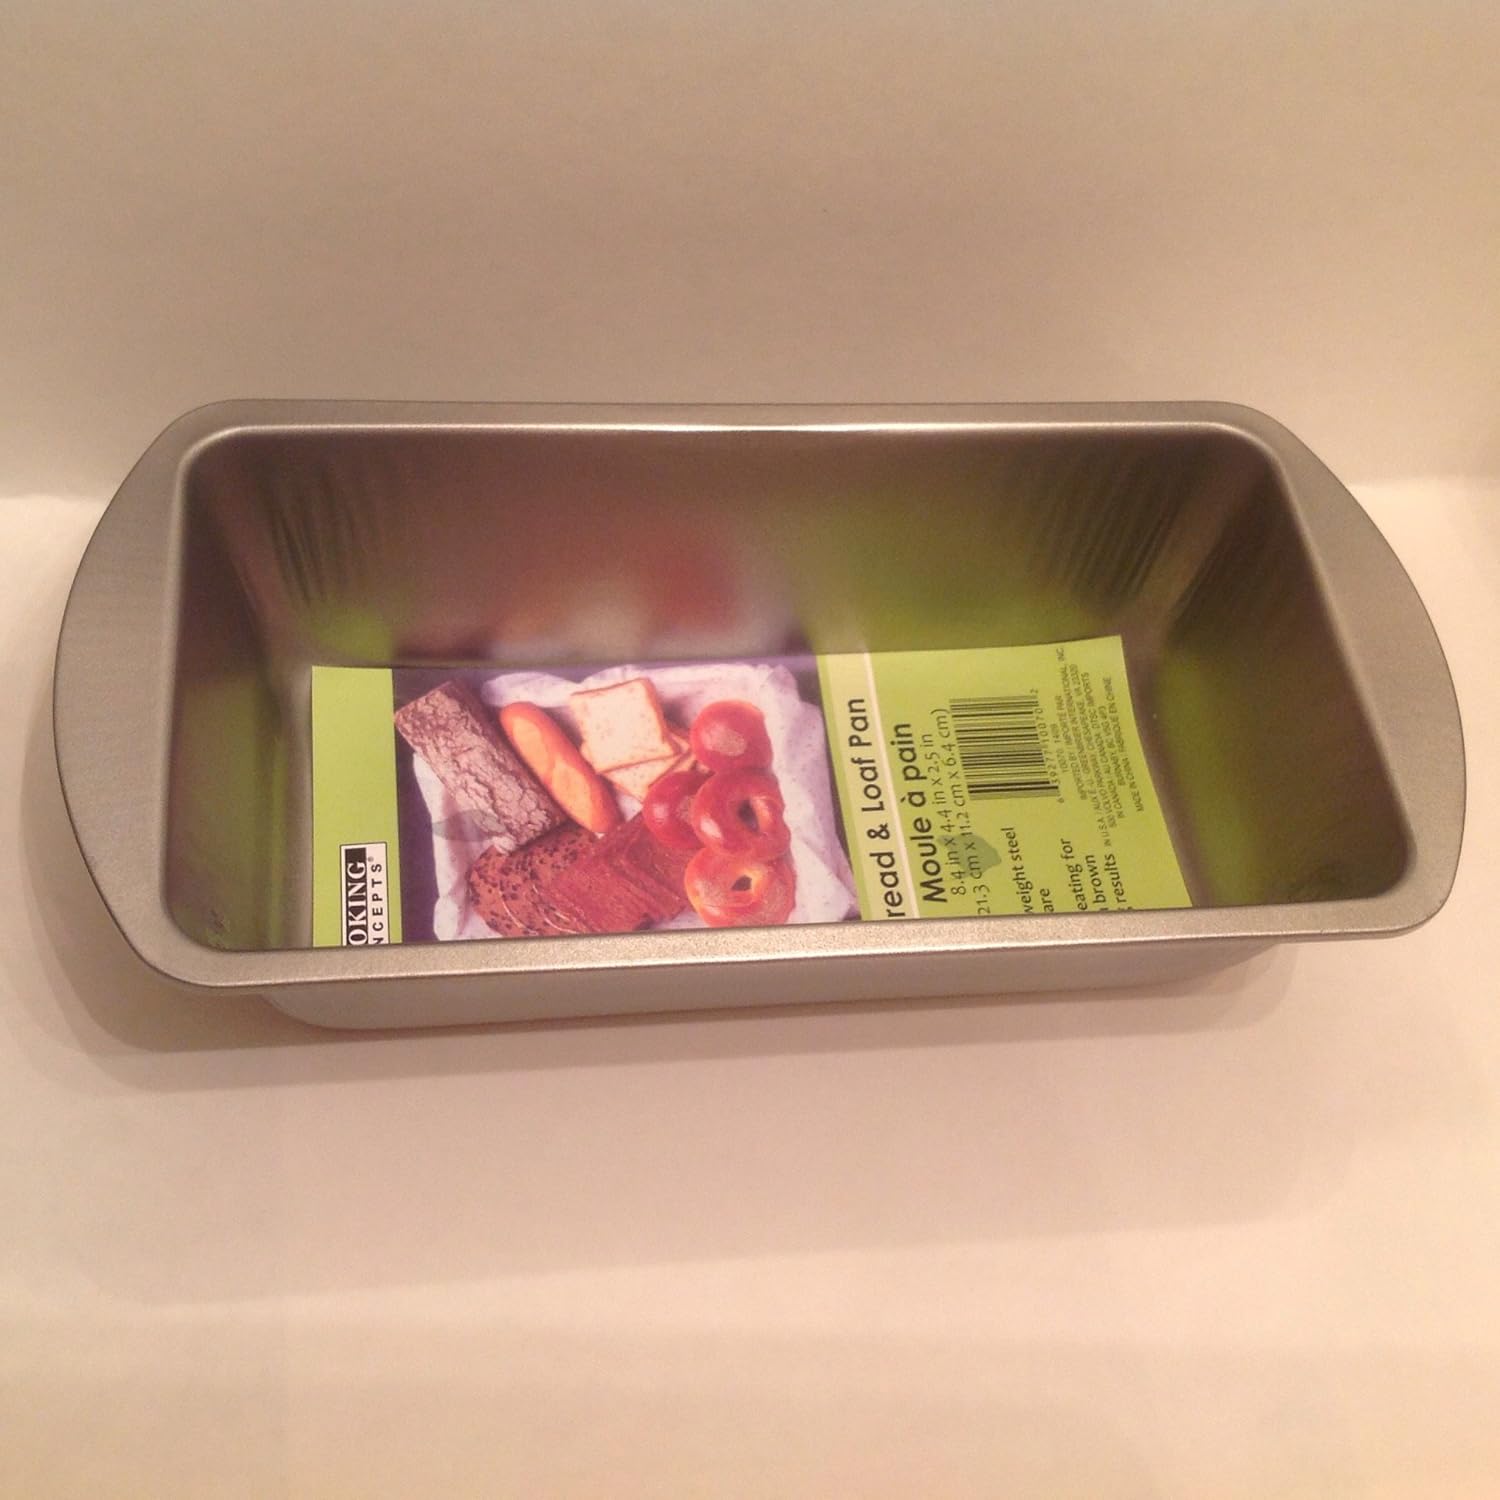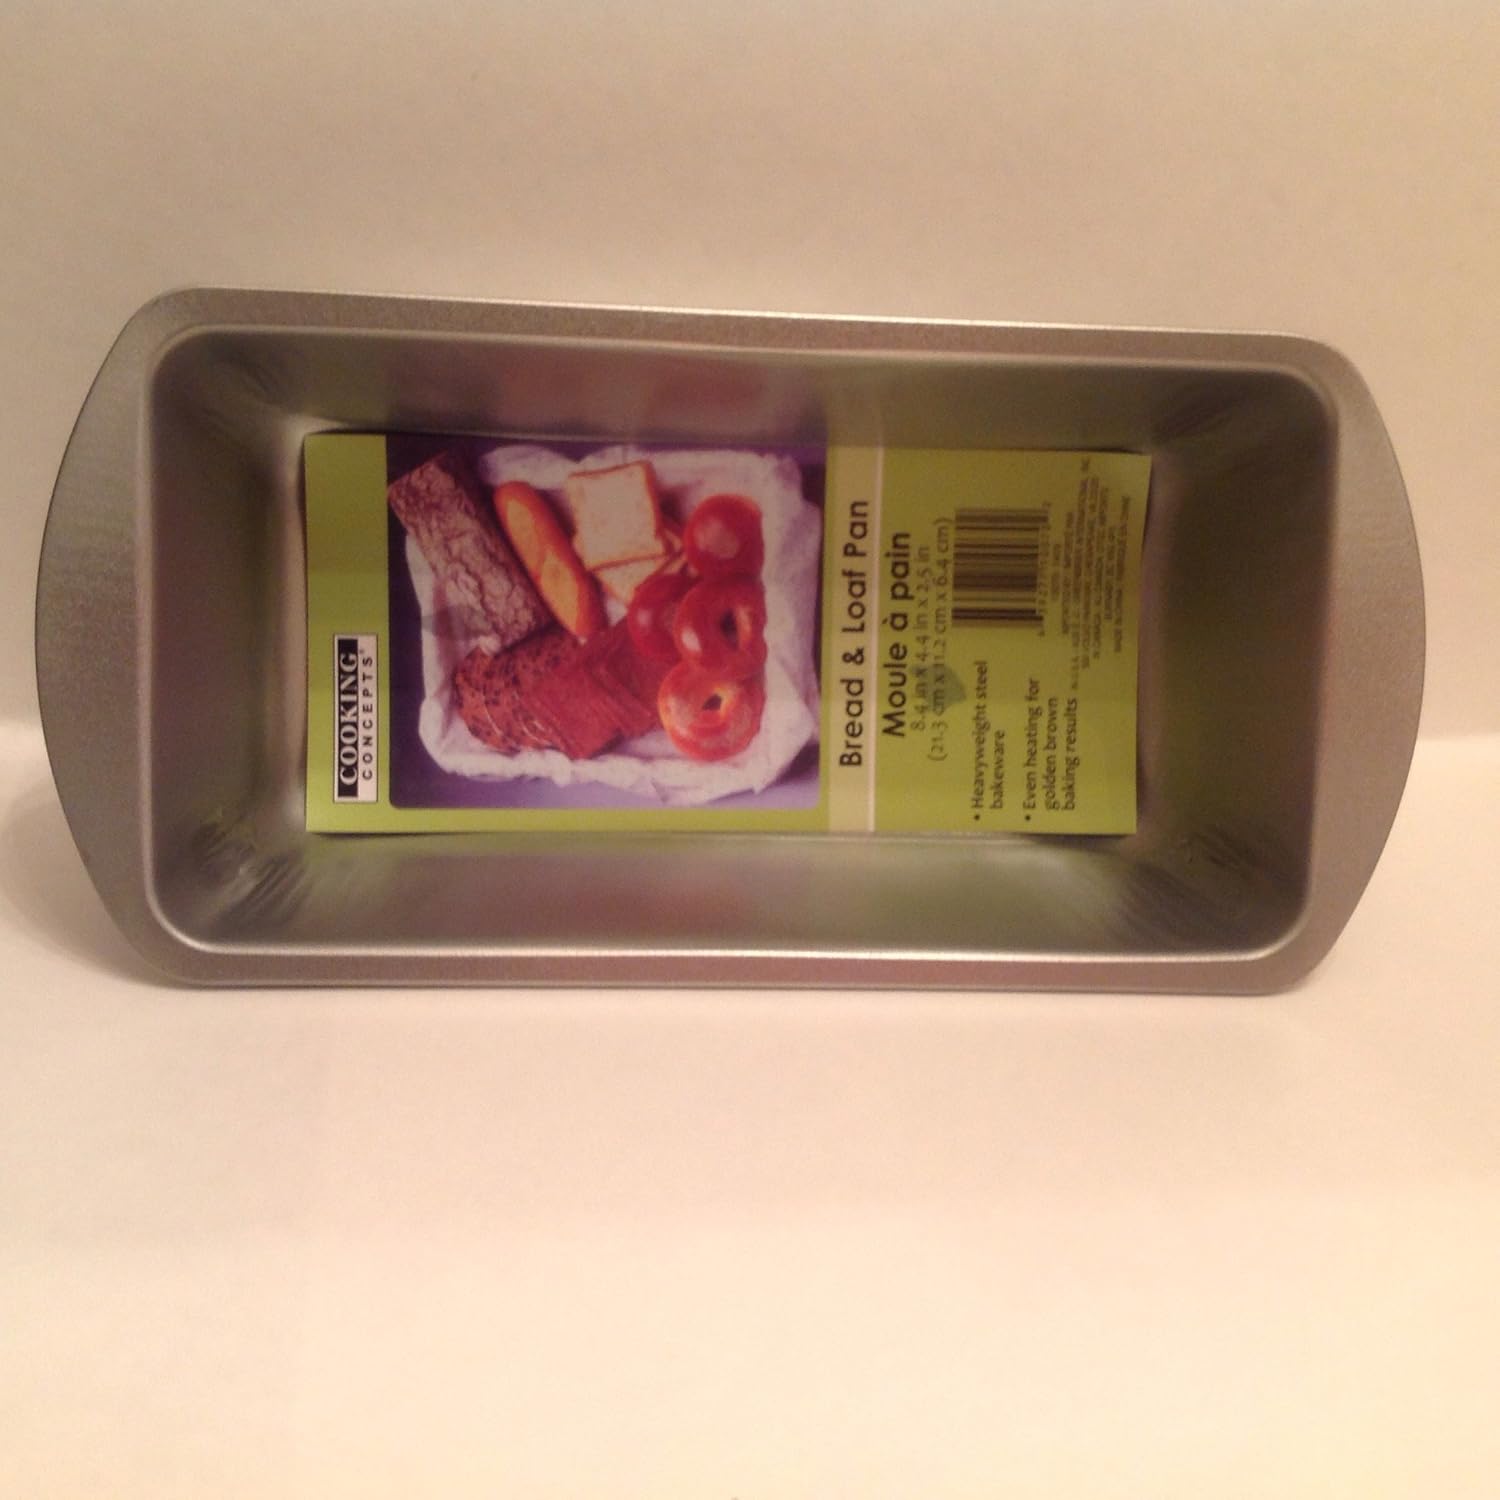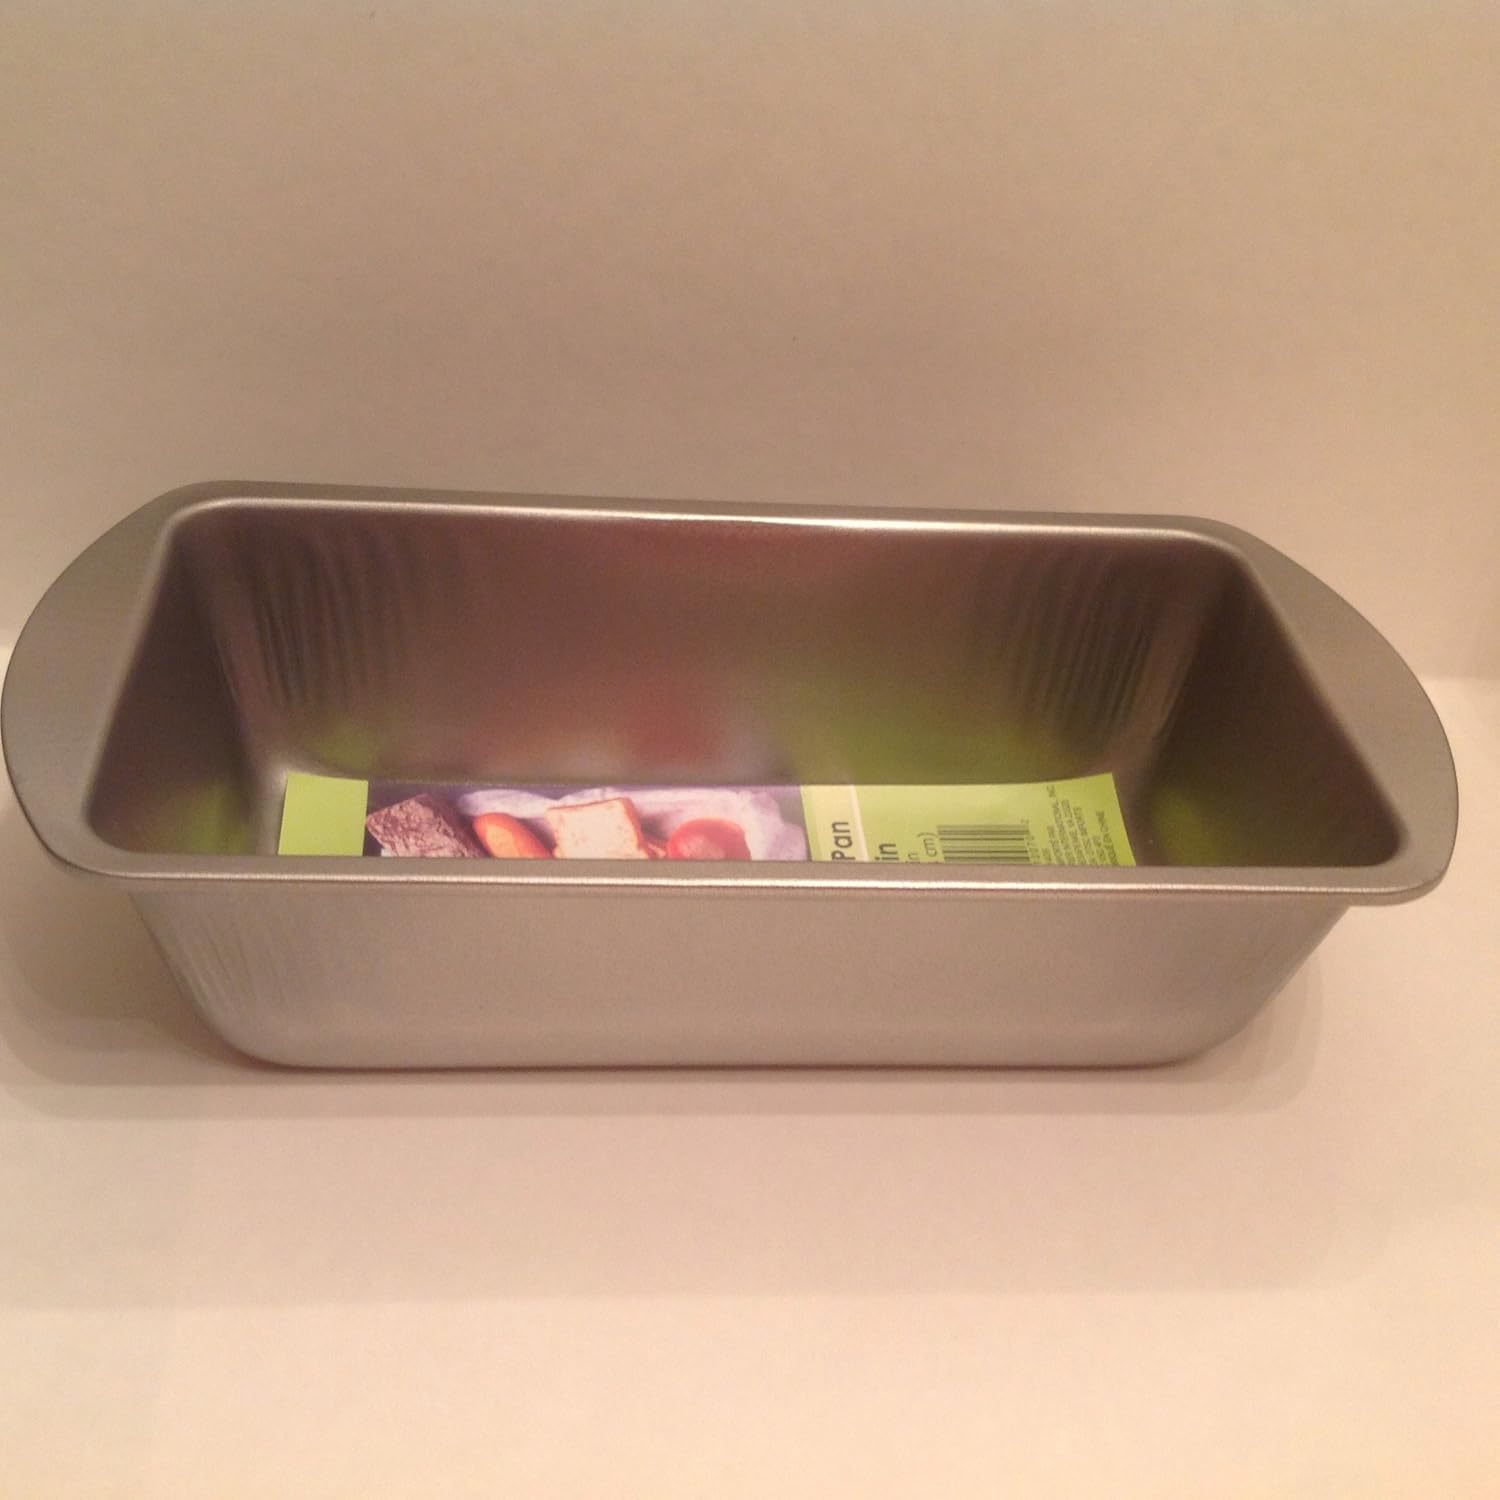
1 X Bread and Loaf Pan - Fits in Toaster Oven! Cooking Concepts
Category: Amazon Home
8.4" X 4.4" X 2.7" Inside dimentions
Features: Bakeware